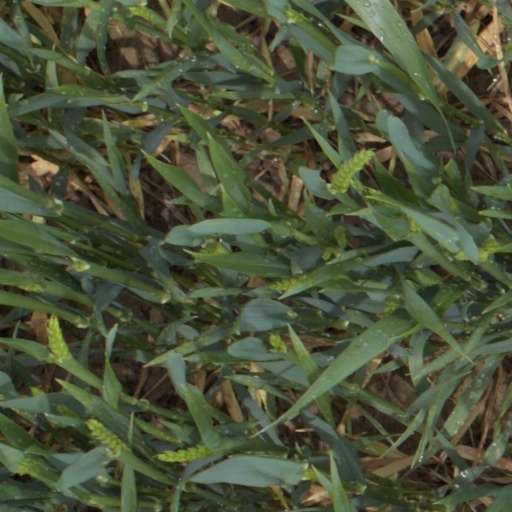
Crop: wheat